Peru national football team

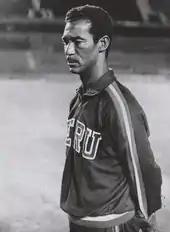
Didi managed Peru at the 1970 World Cup in Mexico.

Football has been the most popular sport in Peru since the early 20th century, with Peru having one of the largest fanbases in the Americas and possibly the world. Originally largely exclusive to Lima's Anglophile elite and expatriates, and secluded from the rest of the city, football became an integral part of wider popular culture during the 1900s and 1910s. Over the following decades, Augusto Leguía's government institutionalised the sport into a national pastime by promoting and organising its development. Consequently, the national football team became an important element of Peru's national identity. According to the historian Carlos Aguirre, nationalist fervor spiked during the qualification phase for the 1970 World Cup finals, because the revolutionary government of General Juan Velasco Alvarado tied the national team's success with the alleged cultural, social, and psychological changes spurred by the country's new political project.